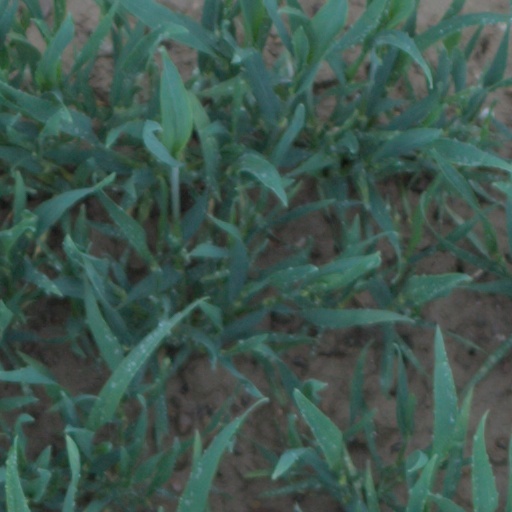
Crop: wheat